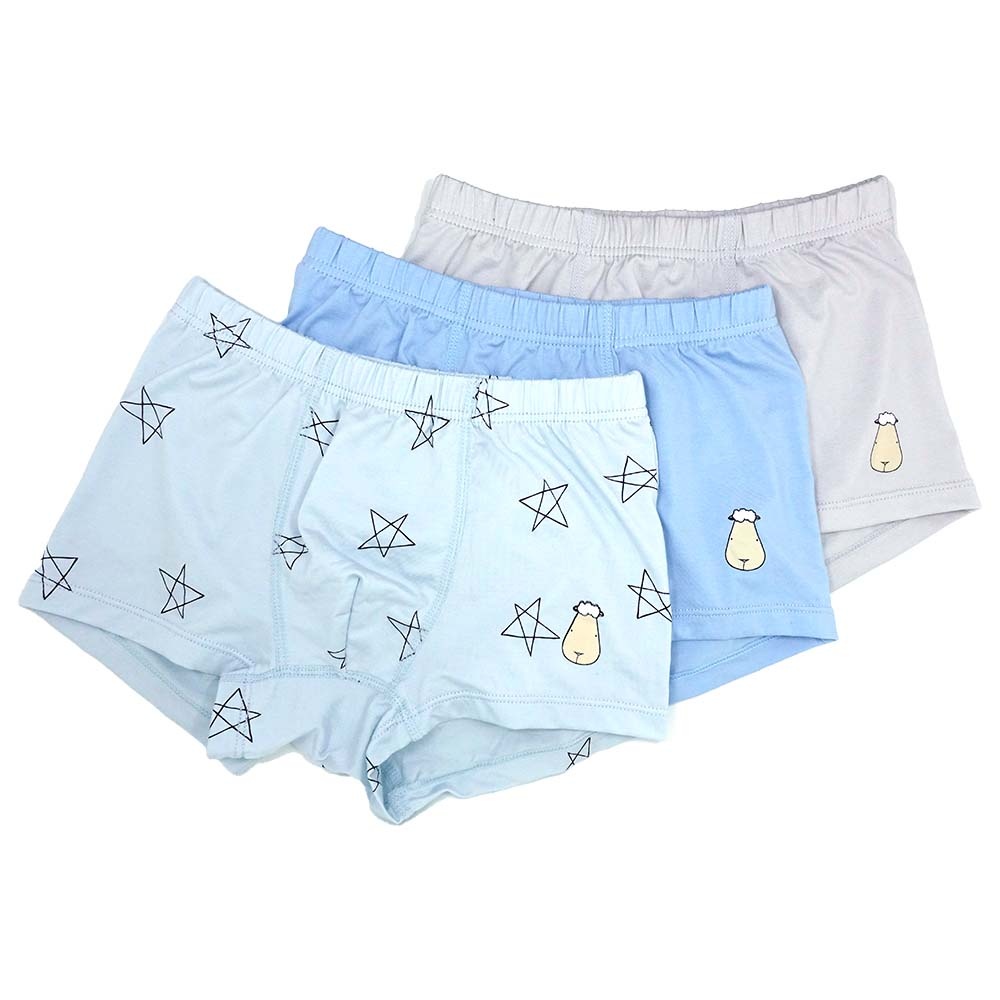
Boys Boxer C005-M 3 pcs
Brand: Baa Baa Sheepz®
Why Modal Underwear : Superior Softness Modal fabric is incredibly soft, often compared to silk, providing a luxurious feel against the skin. Breathability More breathable than cotton, allowing for better airflow and reducing heat buildup. Moisture-Wicking & Quick-Drying Absorbs moisture more effectively, keeping you dry and comfortable. Stretch & Flexibility Often blended with spandex or elastane, making it highly stretchable and providing a snug yet non-restrictive fit. Durability & Shape Retention Resistant to shrinkage, pilling, and fading, keeping its shape even after multiple washes. Eco-Friendly Made from renewable beech tree pulp, requiring less water and energy to produce. Lightweight & Comfortable Feels lightweight on the skin, making it ideal for all-day wear without discomfort. Hypoallergenic & Gentle on Skin Ideal for people with sensitive skin as it reduces irritation and allergic reactions. Odor-Resistant Modal’s moisture-wicking properties help prevent bacterial growth, reducing unwanted odors. Smooth & Luxurious Appearance Has a natural sheen that gives it a premium look. Material : 75% Modal 20% Cotton 5% Spandex Size : 1-2 years old 3-4 years old 5-6 years old 7-8 years old 9-10 years old 11-12 years old Package Included: 1. Colour Blue x 1 2. Colour Light Blue(Small Star) x 1 3. Colour Grey x 1 Washing Instructions:- - Machine wash cold - Tumble dry low - Do not bleach - Do not iron
Category: Apparel & Accessories > Clothing > Boys' Underwear > Boys' Underpants > Boxer Briefs